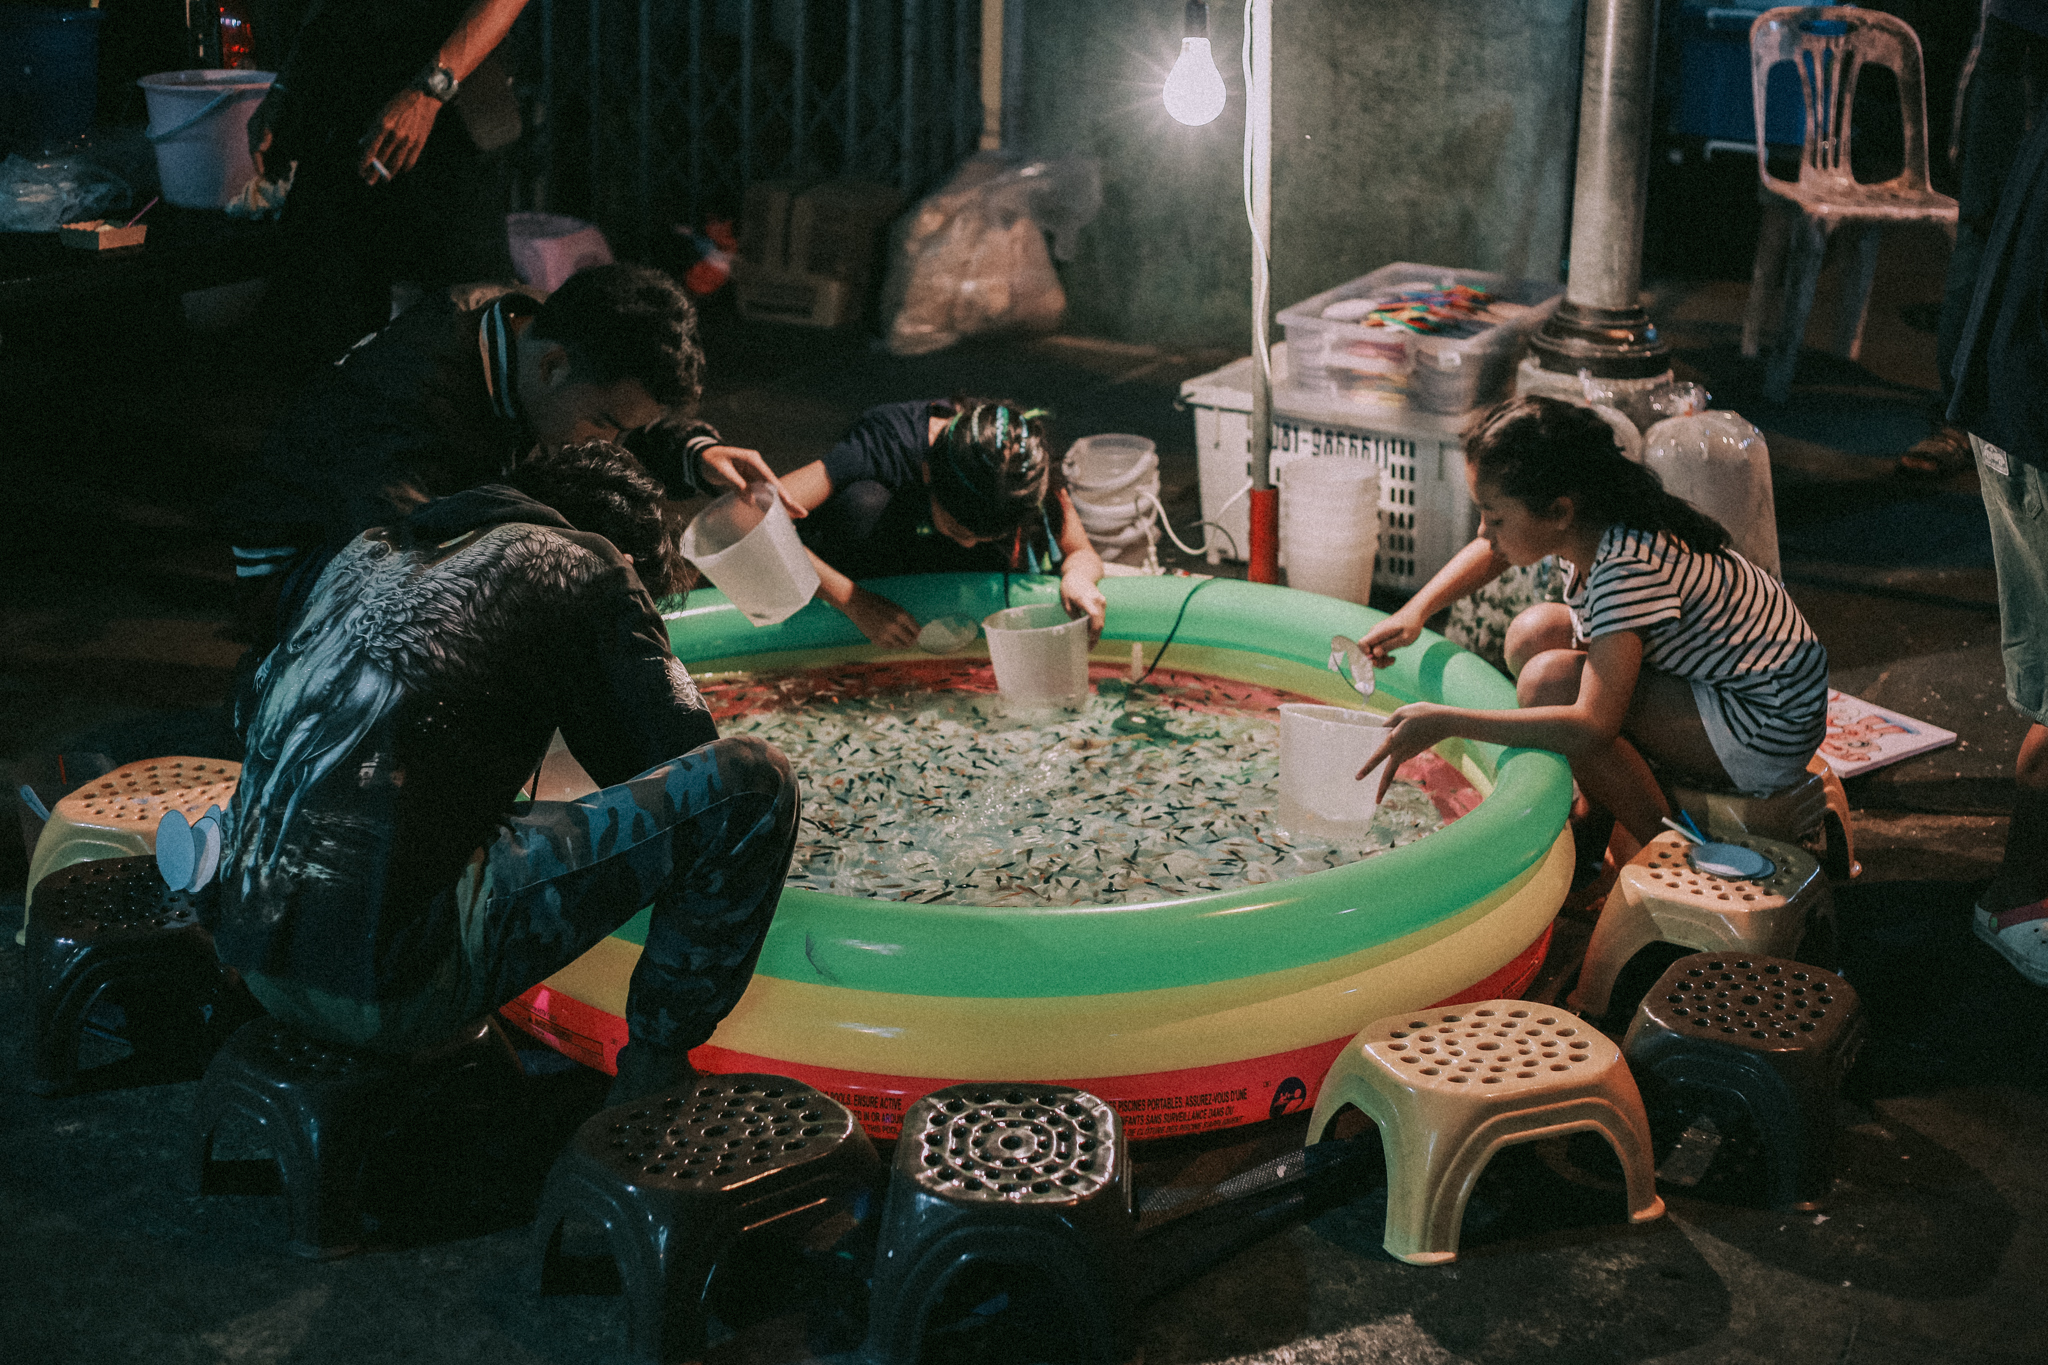
street, games, gambling, table, fun, leisure, recreation, casino